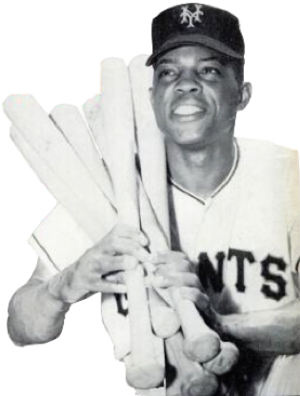
La Série mondiale 1954 est la 51ᵉ série finale de la Ligue majeure de baseball.